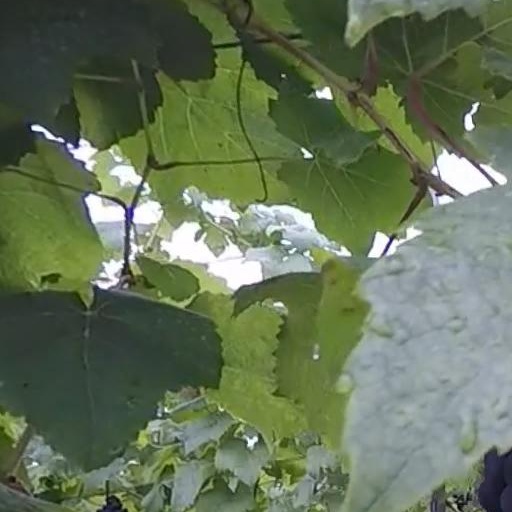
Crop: grape